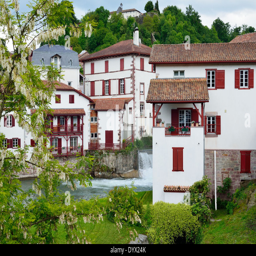
there are traditional white houses with red shutters and tiled roofs in the mountainous town